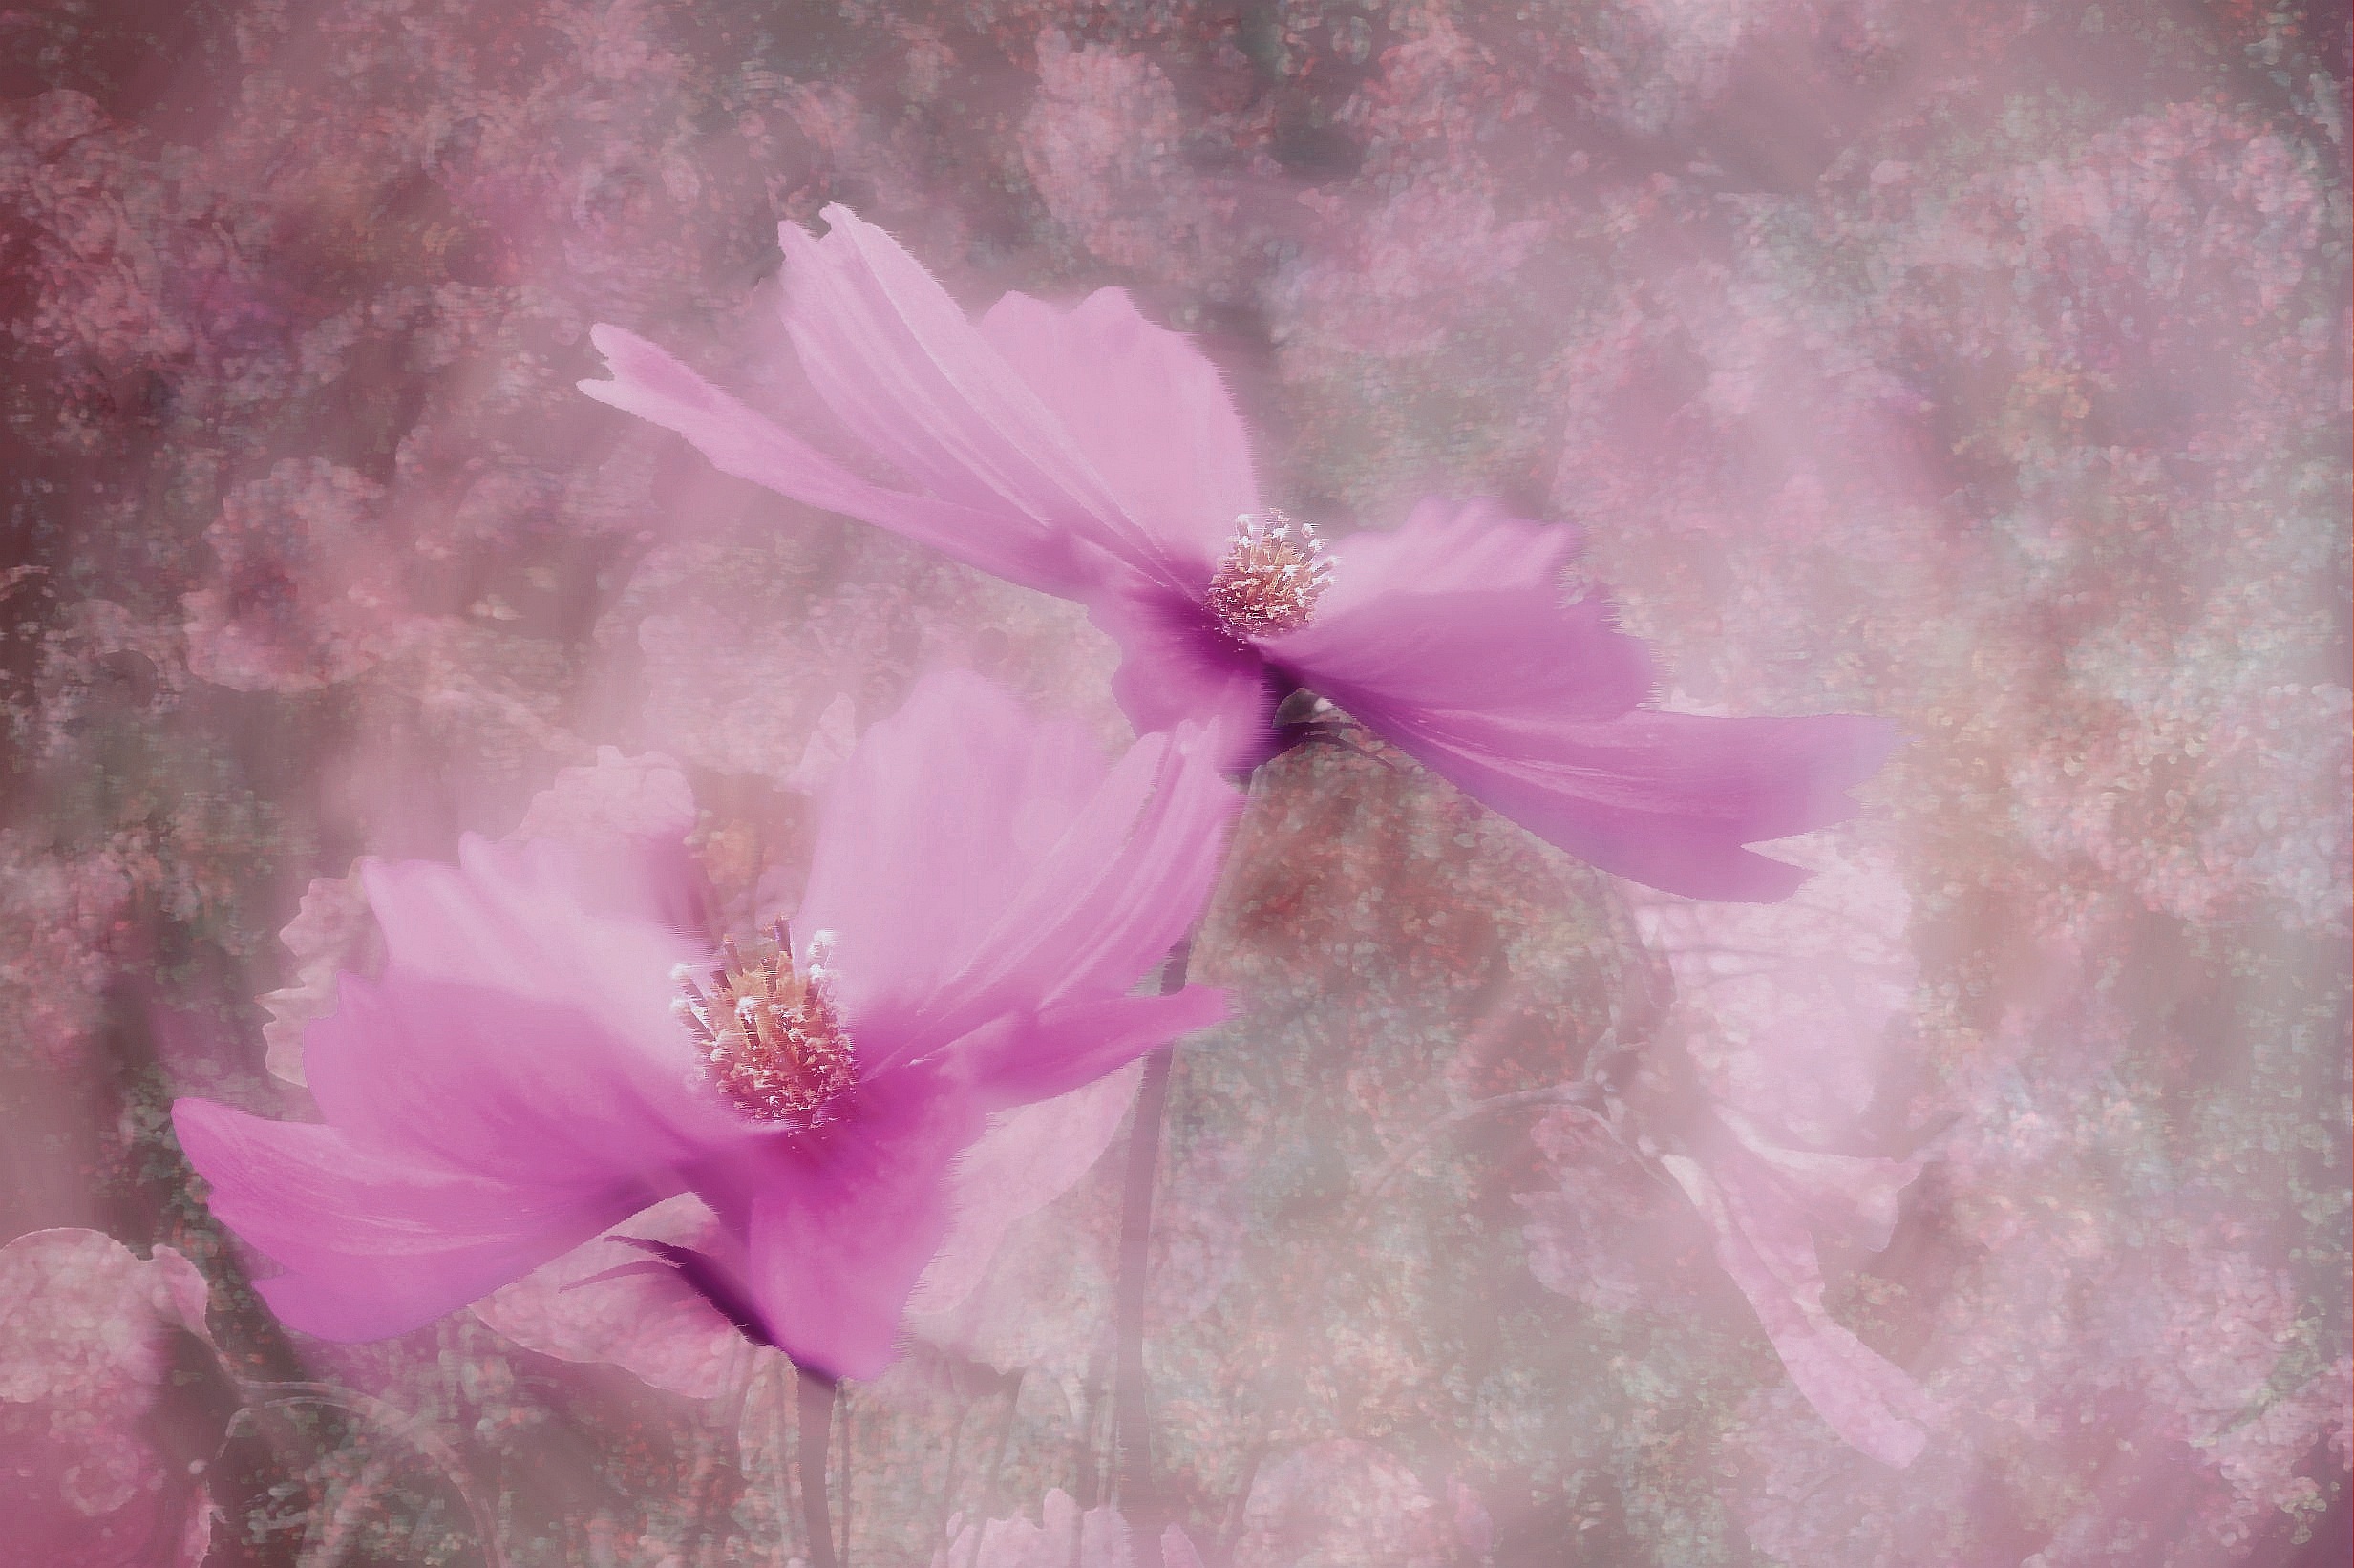
nature, blossom, plant, flower, purple, petal, bloom, summer, spring, macro, garden, pink, close, flora, wild flower, flower garden, peony, pink flower, macro photography, cosmea, flowering plant, land plant